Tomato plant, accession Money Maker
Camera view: bottom (45 deg); turntable rotation: 210 degrees
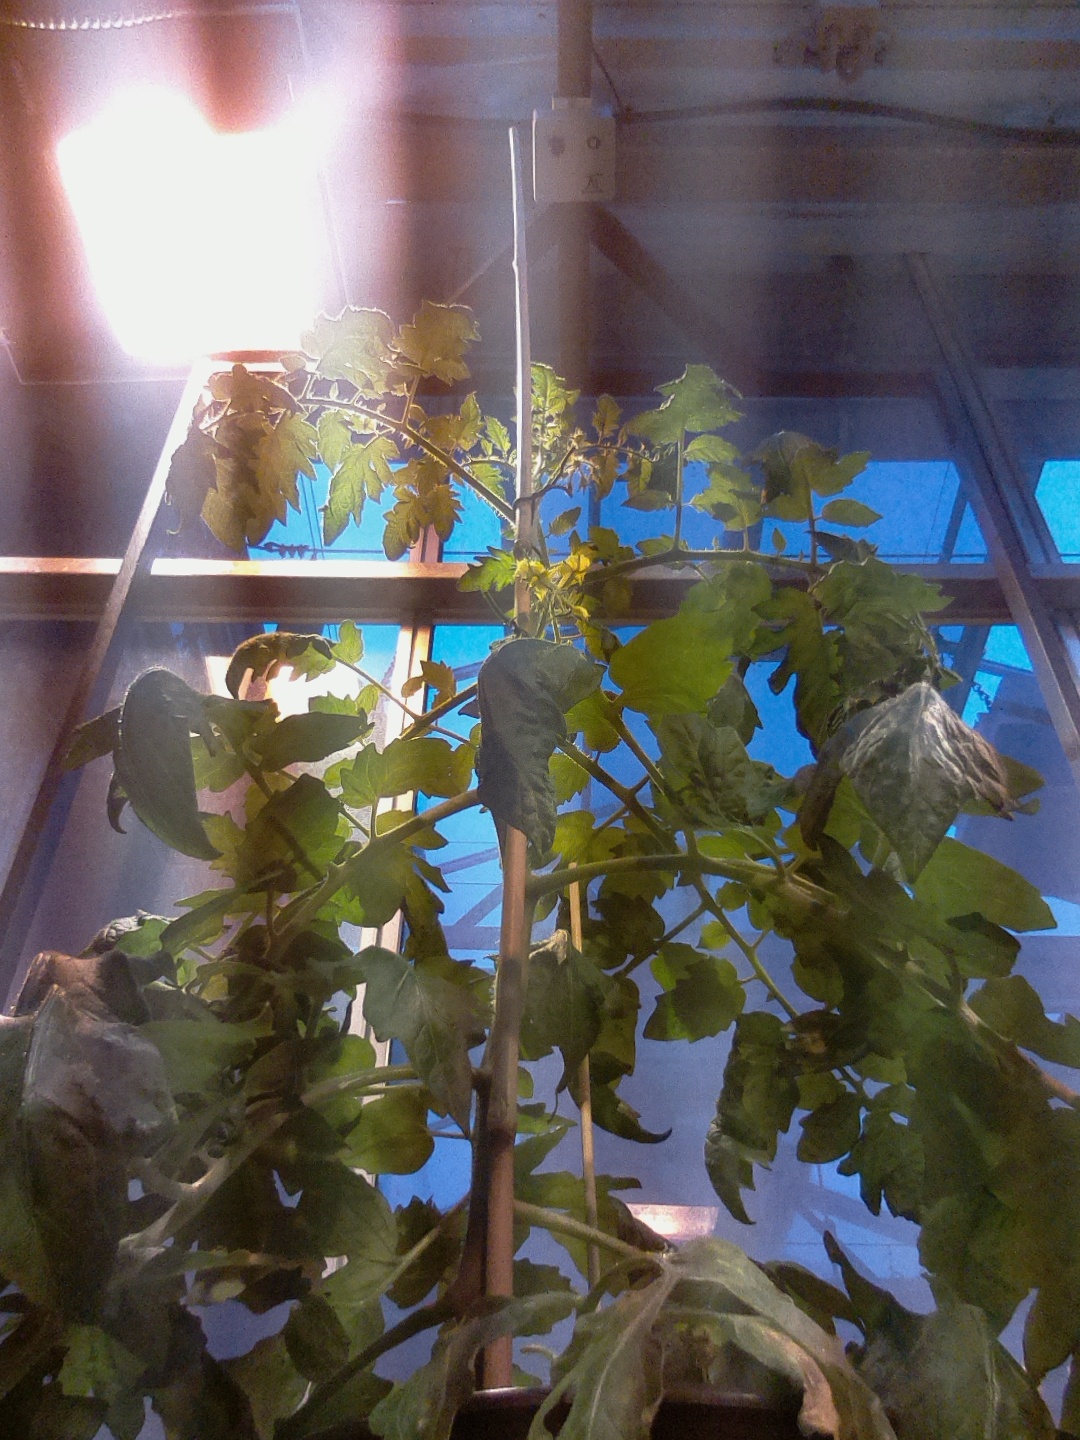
BBCH growth stage 64: 40%-50% of flowers open